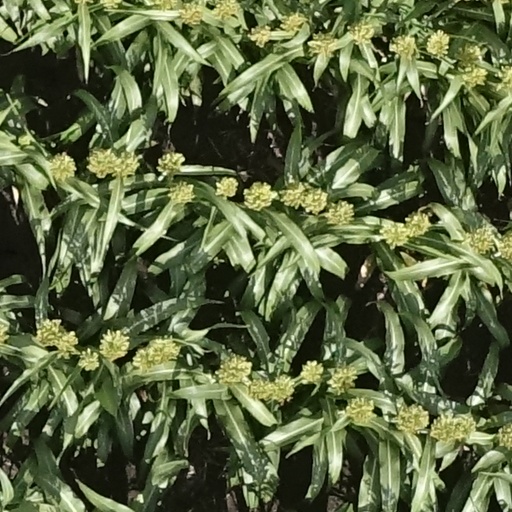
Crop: sorghum